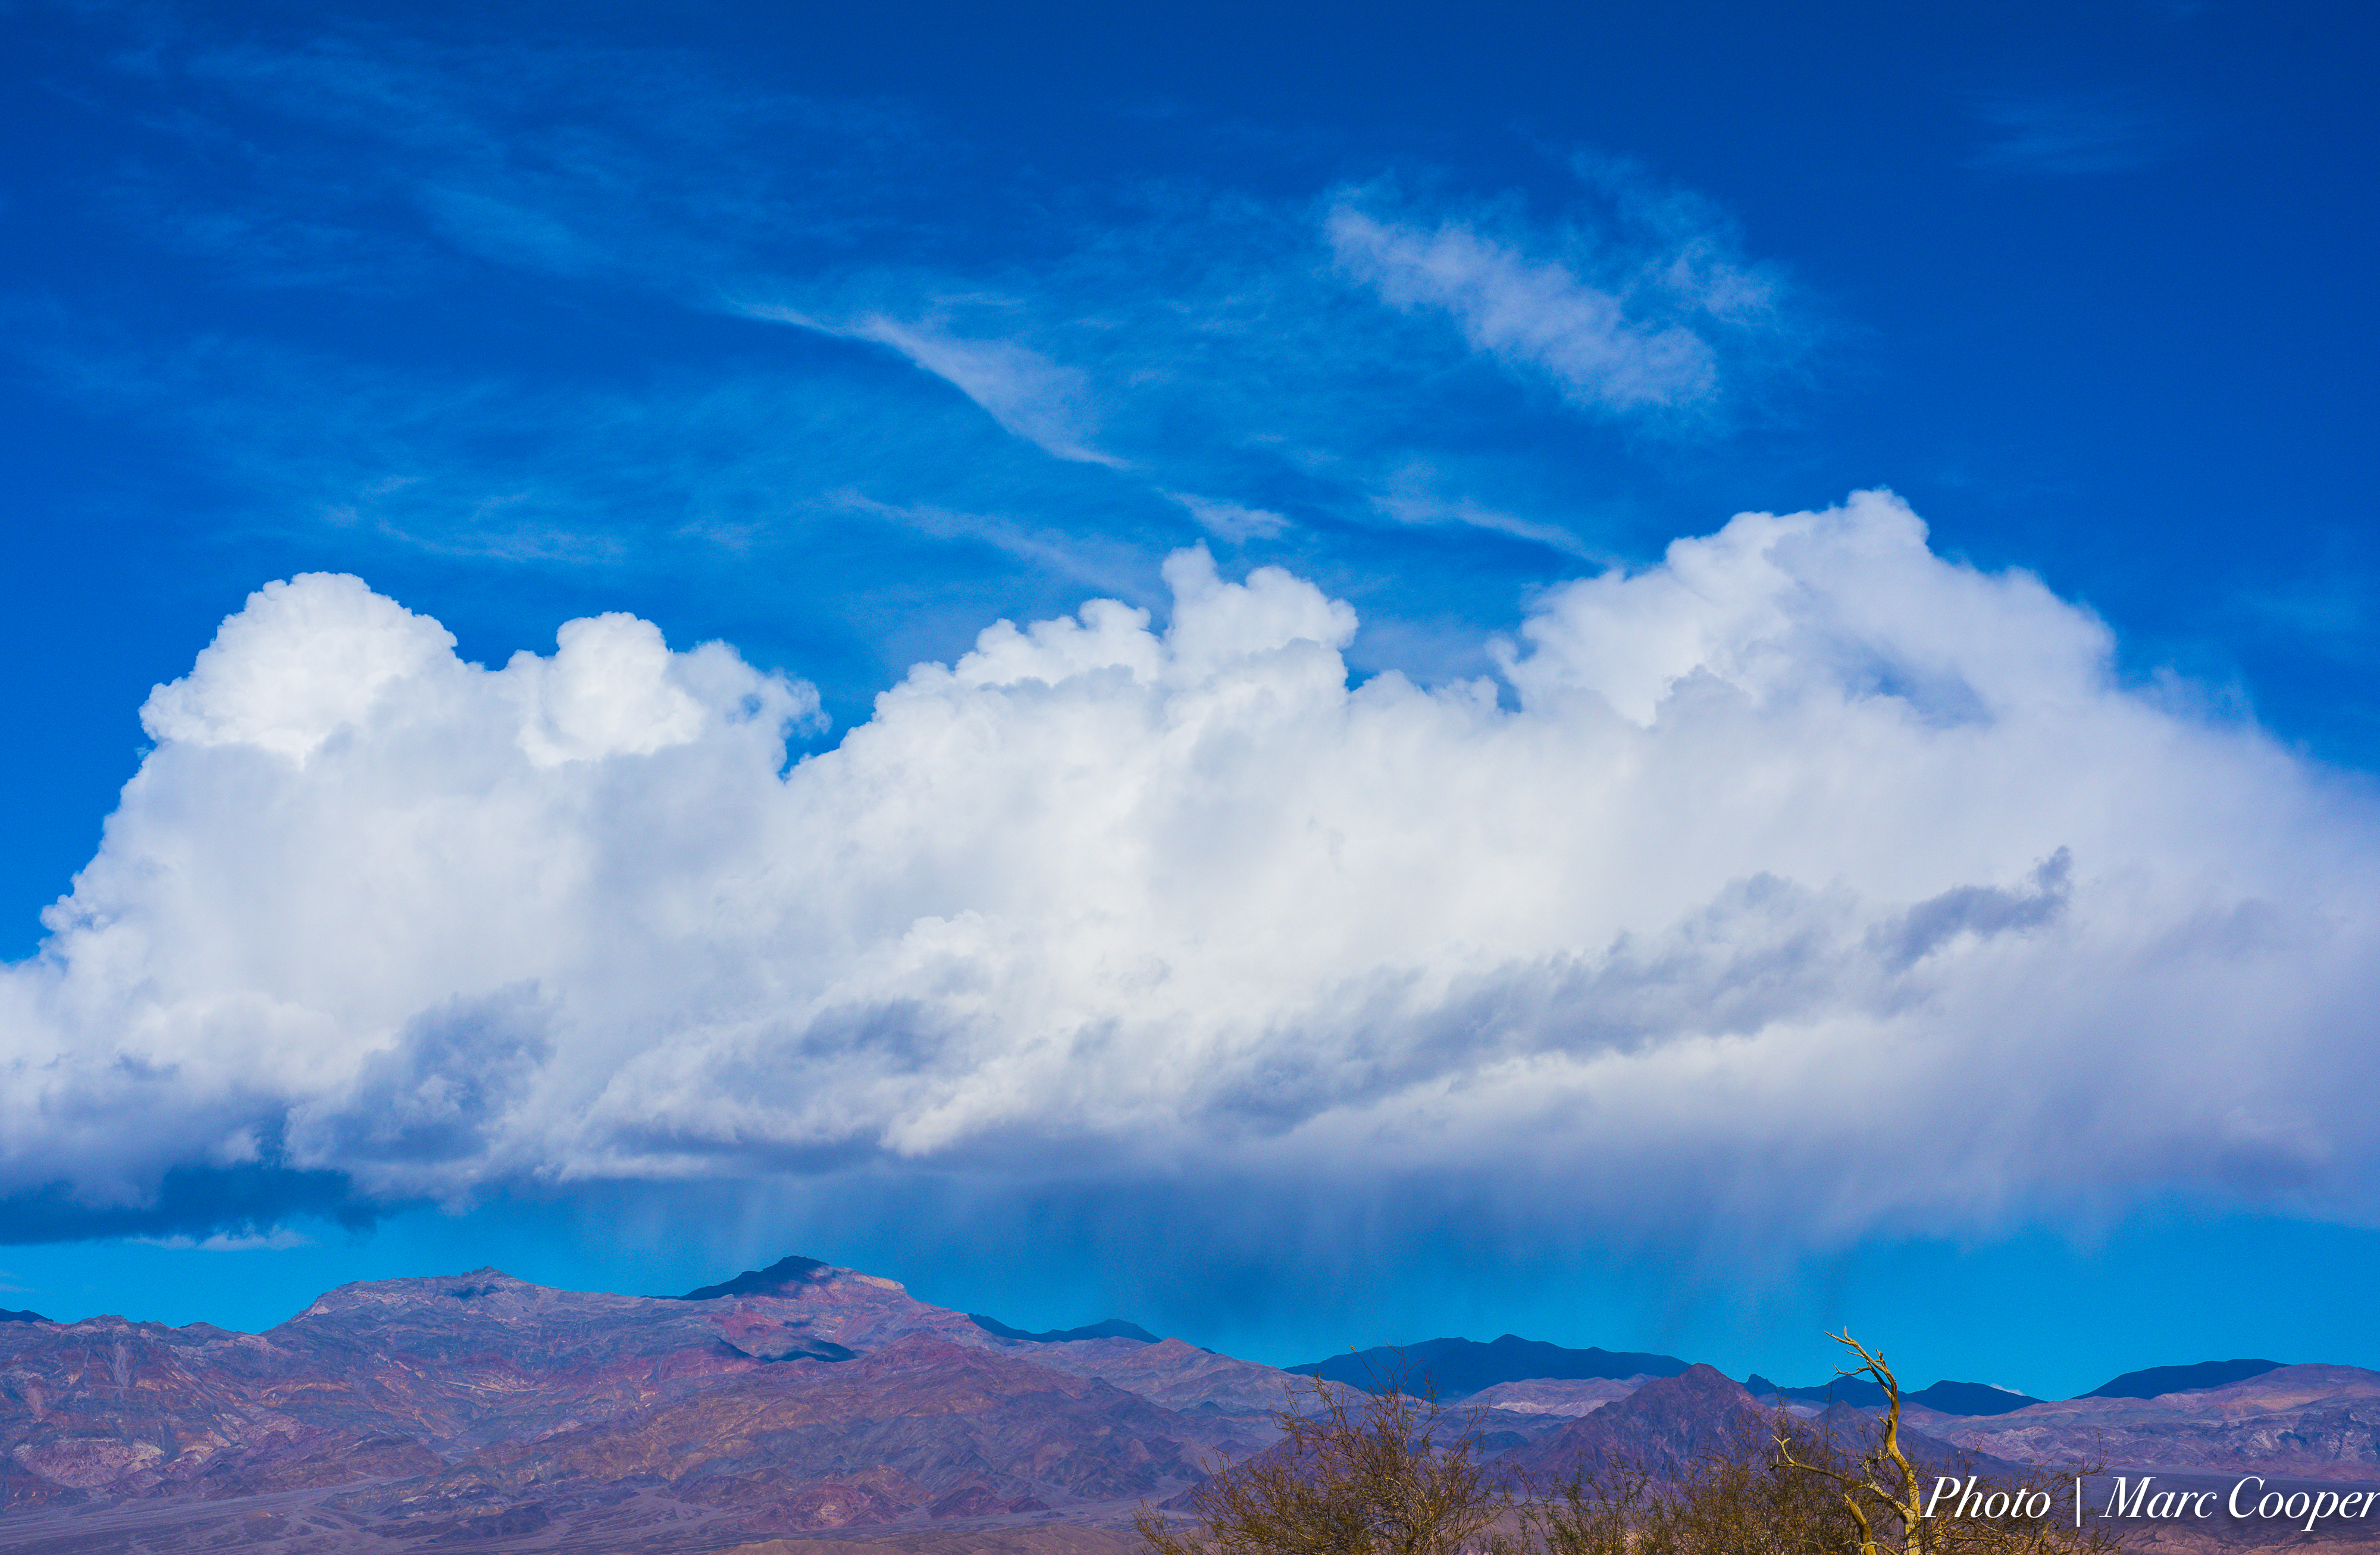
horizon, mountain, cloud, sky, hill, desert, dawn, atmosphere, valley, mountain range, dusk, cumulus, nikon, death, california, plain, outdoors, hdr, clouds, mountains, plateau, dramatic, d810, mojave, langscape, meteorological phenomenon, mountainous landforms